Pleiades (Greek mythology)

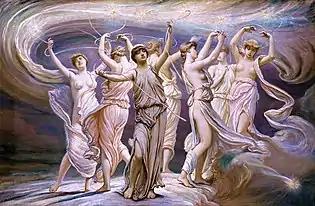
"The Pleiades" by Elihu Vedder

The Pleiades, were the seven sister-nymphs, companions of Artemis, the goddess of the hunt. Together with their sisters, the Hyades, they were sometimes called the Atlantides, Dodonides, or Nysiades, nursemaids and teachers of the infant Dionysus. The Pleiades were thought to have been translated to the night sky as a cluster of stars, the Pleiades, and were associated with rain.